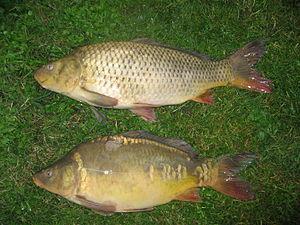
La carpe koï ou carpe d'ornement est un poisson appartenant à une des variétés ornementales de la carpe commune. Aujourd'hui prisée dans le monde entier, le développement de carpes ornementales est initialement apparu en Chine, en Corée, au Japon et au Vietnam. Ce poisson d'eau douce a été obtenu à partir de croisements entre individus sélectionnés de la Carpe commune qui vivait à l'origine dans les étangs servant de réservoirs aux rizières. Essentiellement végétarienne, cette carpe n'est pas un prédateur malgré sa grande taille. Ces poissons arborent diverses couleurs : rouge, blanc, jaune, noir, etc. Certaines variétés colorées sont très prisées par les collectionneurs et atteignent des prix énormes alors qu'elles ne sont encore âgées que d'environ deux ans. En Asie du Sud-Est, les koïs sont considérées comme un symbole d'amour et de virilité.